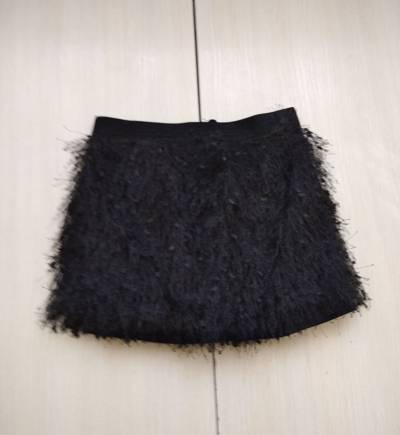
Waste category: clothes